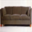
Label: couch